Niederbauen-Chulm

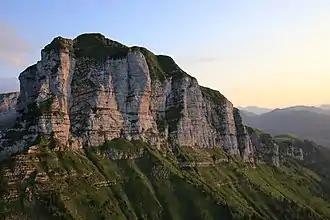
Niederbauen-Chulm's north face

The Niederbauen-Chulm is a mountain of the Urner Alps, overlooking Lake Lucerne in Central Switzerland. Its 1,923 metre high summit is located on the border between the cantons of Nidwalden and Uri.